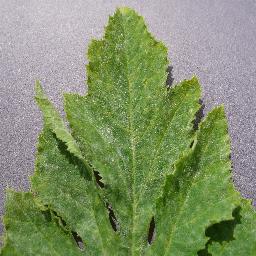
Label: Squash___Powdery_mildew